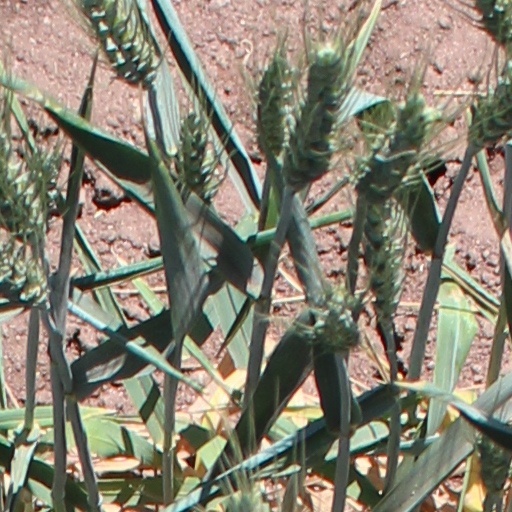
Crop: wheat